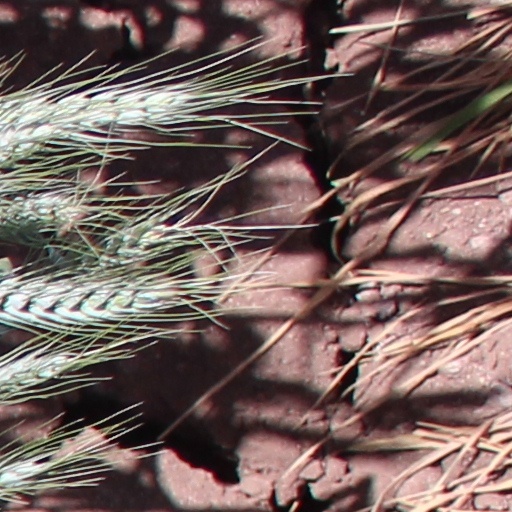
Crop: wheat